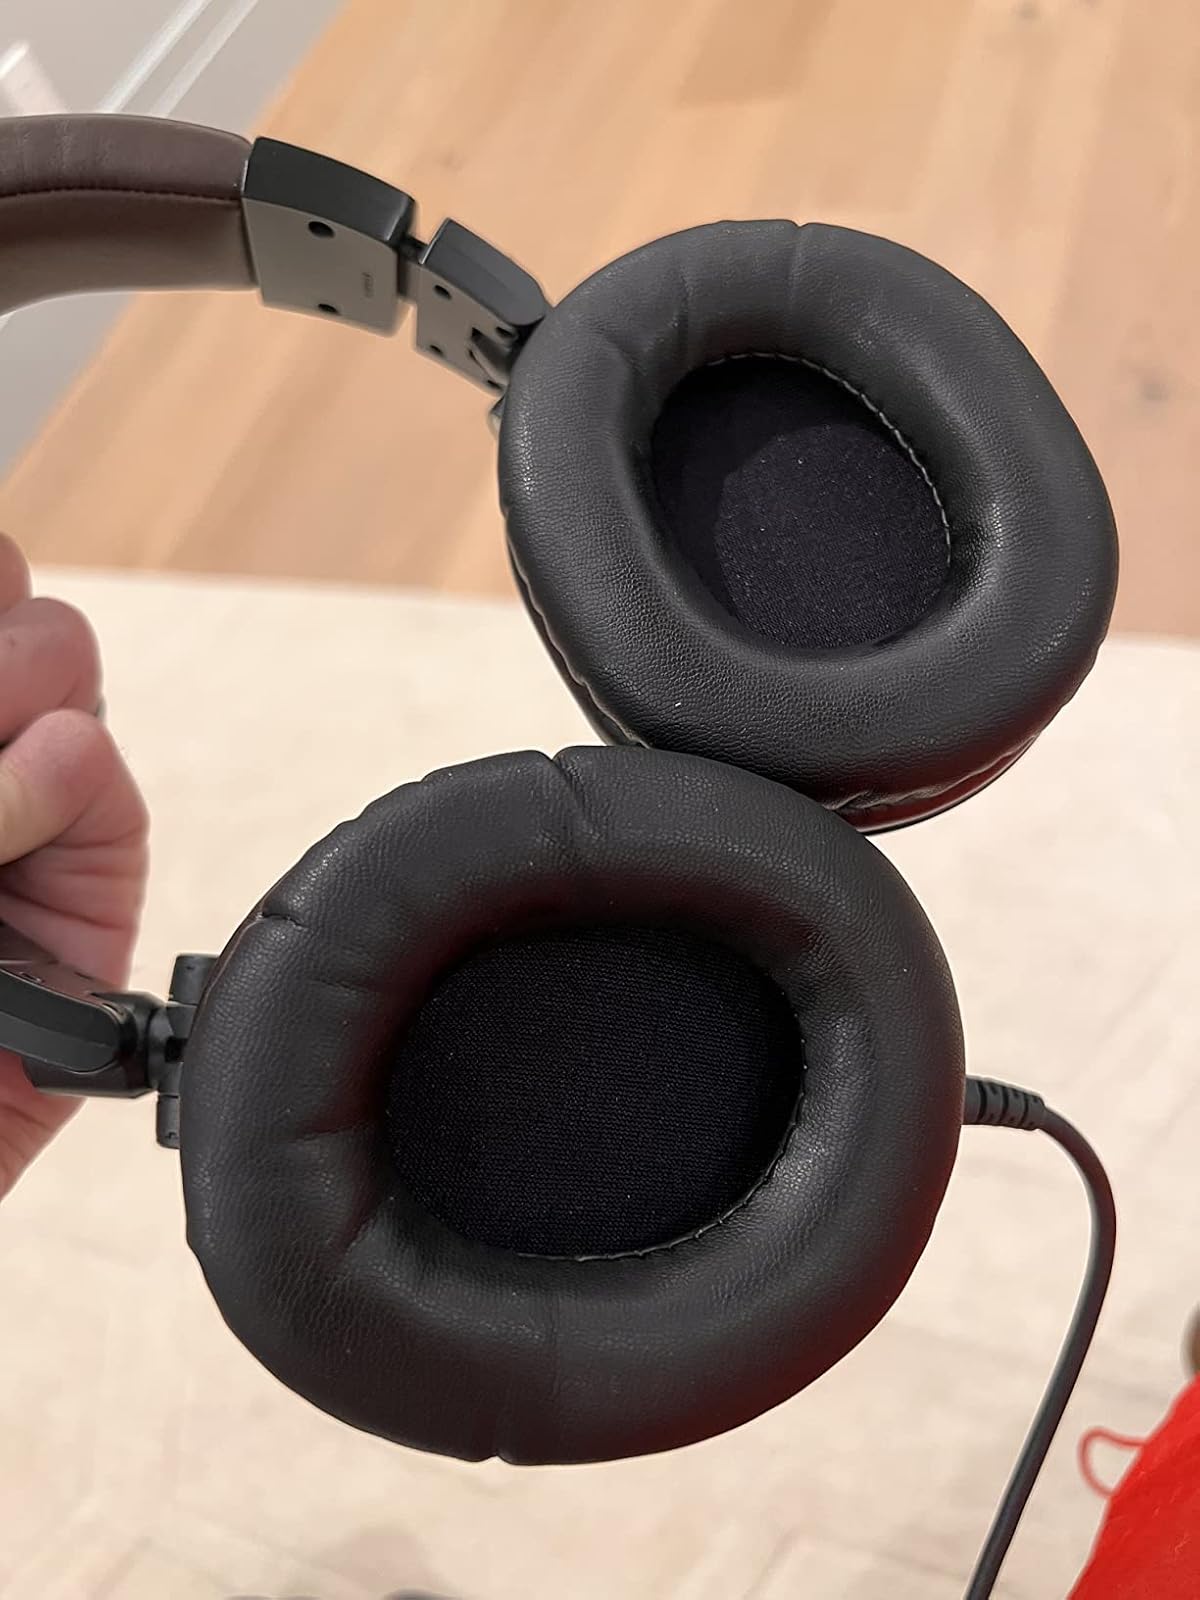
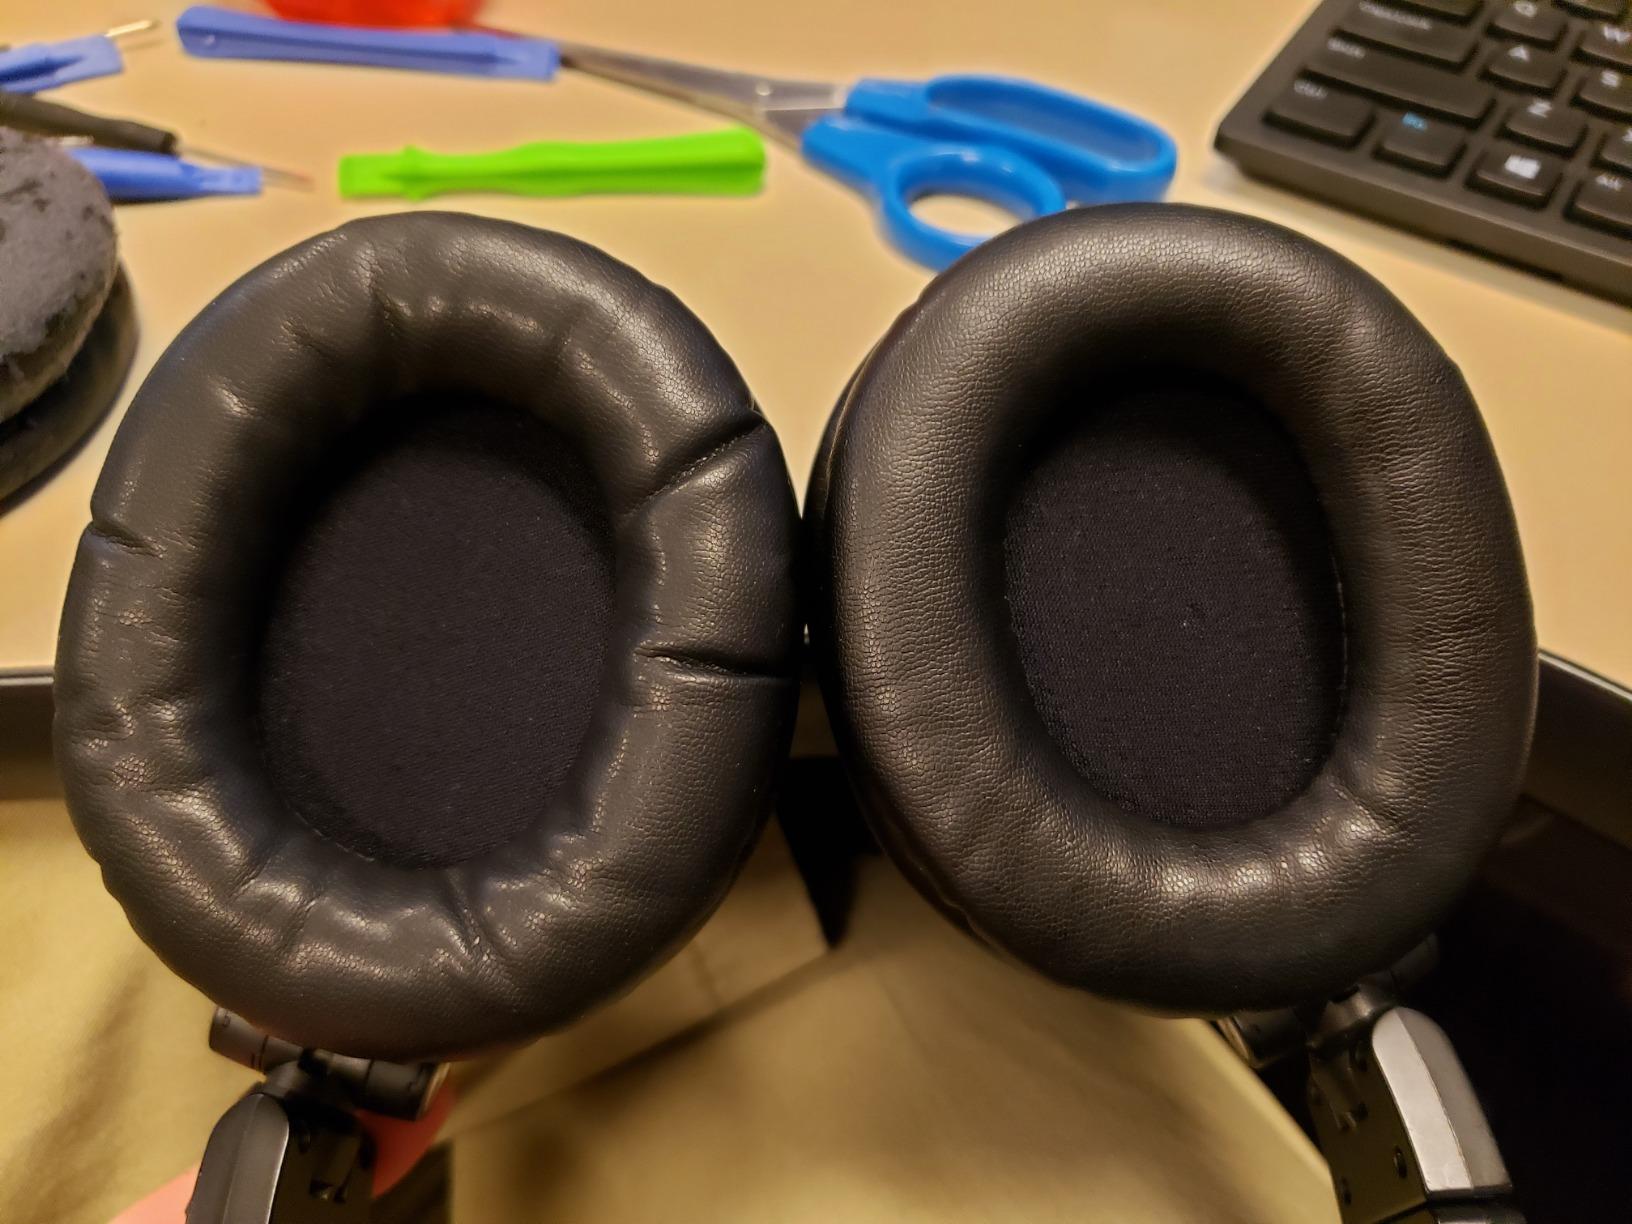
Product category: headphones
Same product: yes